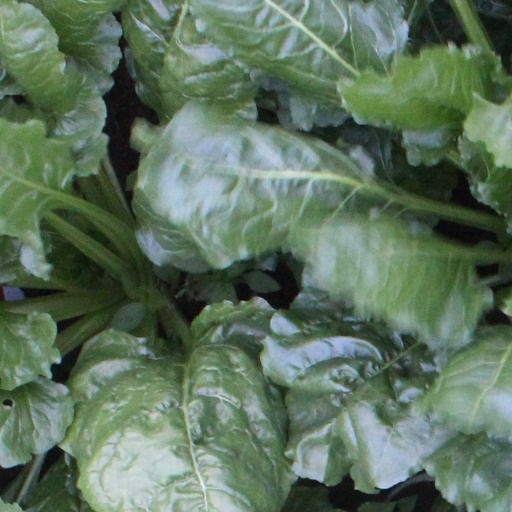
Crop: sugar beet